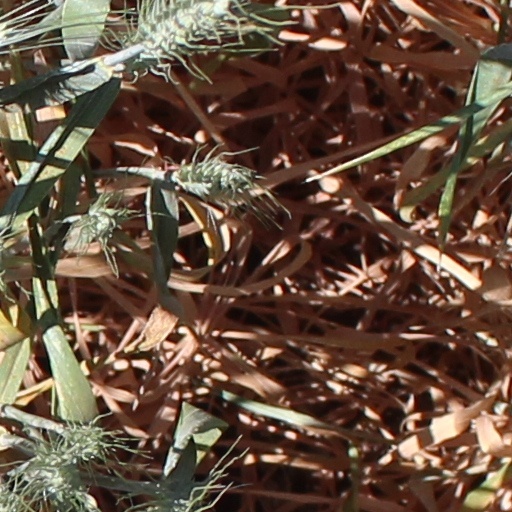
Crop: wheat